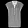
Label: Shirt